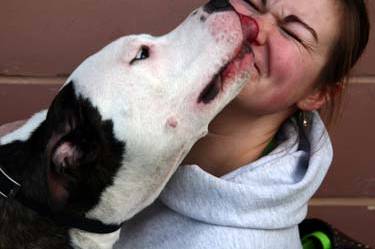
Label: dog